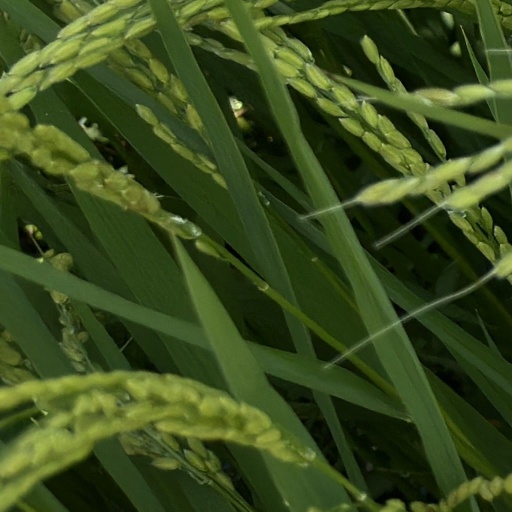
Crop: rice